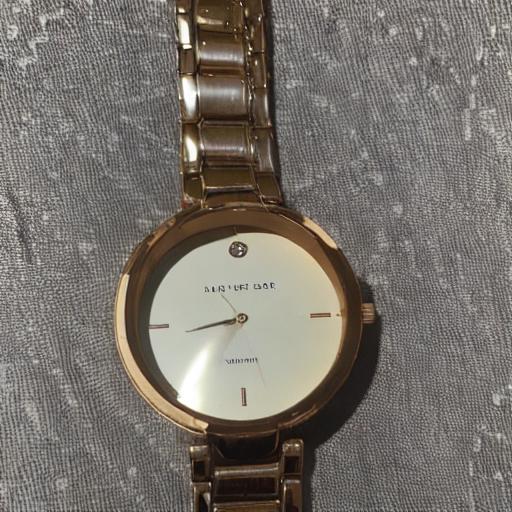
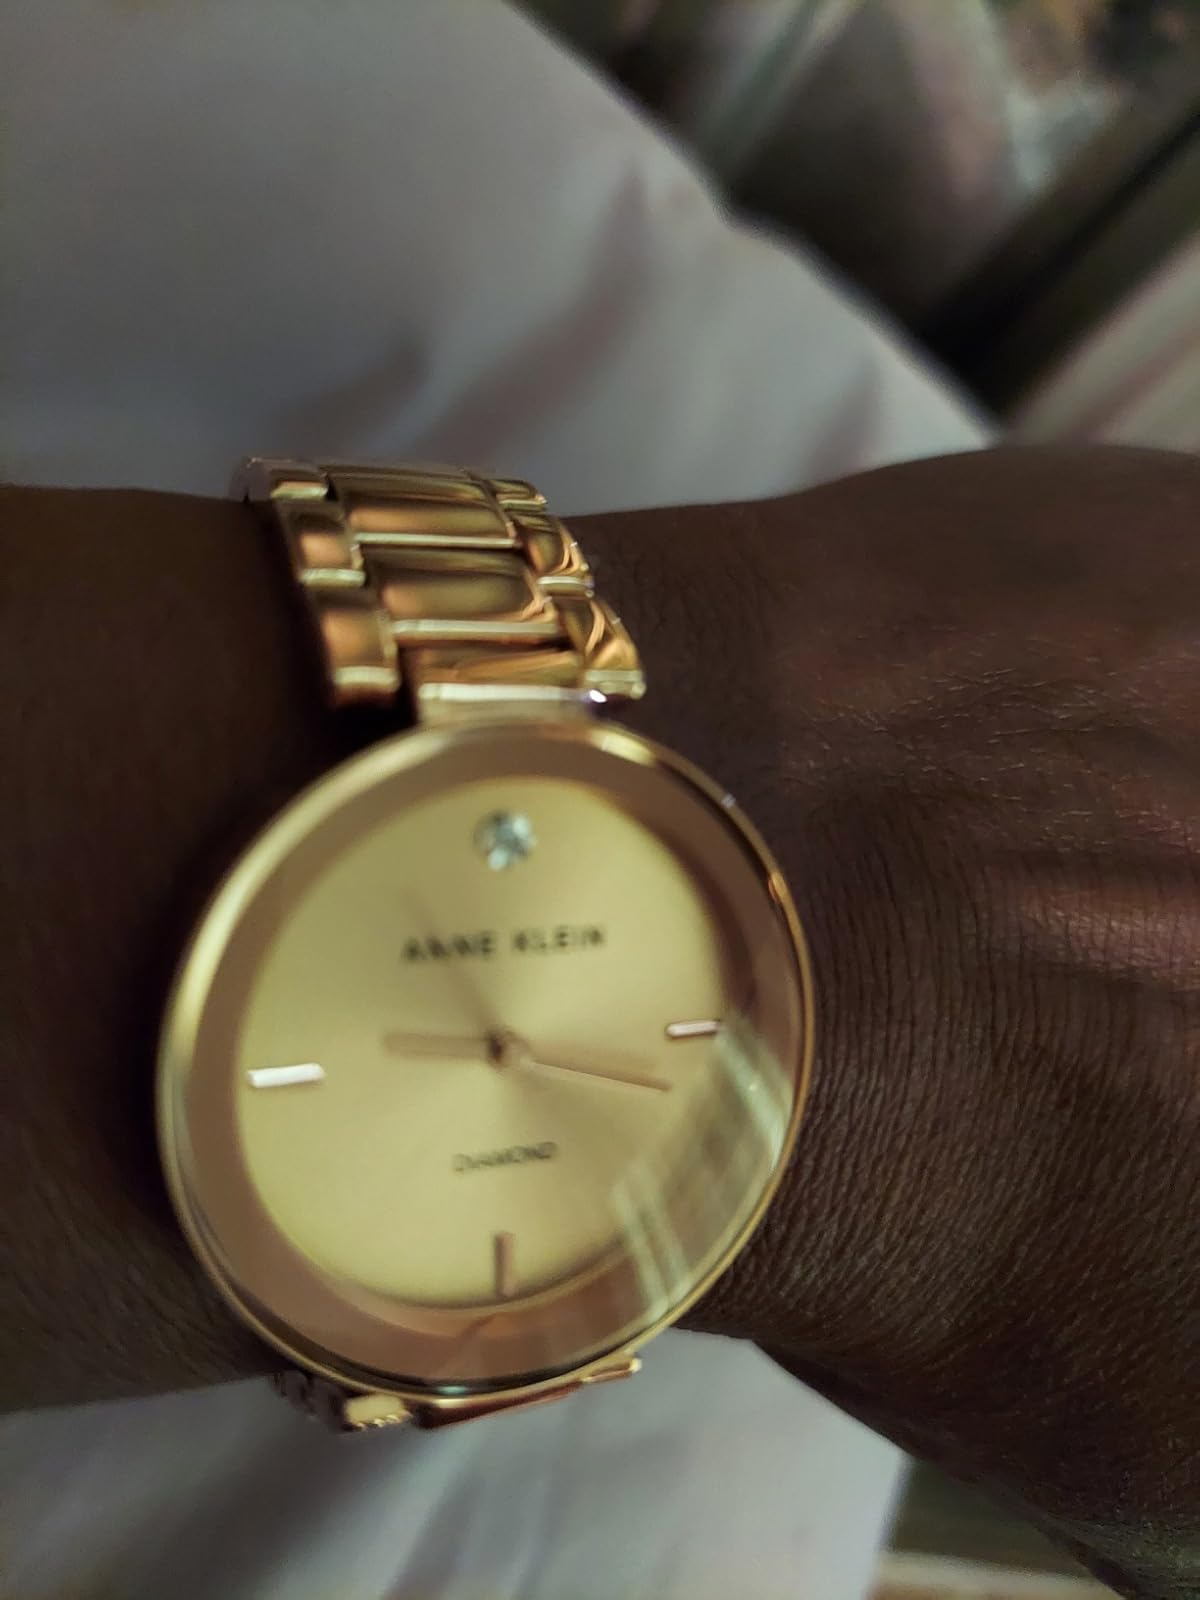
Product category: accessories_watch
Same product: no